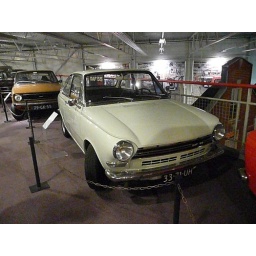
Het DAF Museum is gevestigd in een industrieel monument in Eindhoven. In het DAF Museum zie je de hele geschiedenis van de DAF voertuigen.